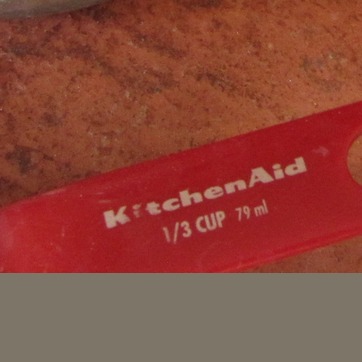
Material: plastic